James Foulis

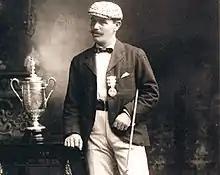
Foulis in 1895 with the U.S. Open trophy

James Foulis (22 August 1871 – 3 March 1928), also known as James Foulis Jr., was a Scottish professional golfer who won the second U.S. Open in 1896. He also finished tied for third in the inaugural 1895 U.S. Open held at Newport Golf Club in Newport, Rhode Island.